Solomon Burke

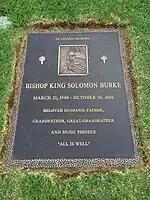
Grave of Solomon Burke at Forest Lawn Hollywood Hills

On October 21 a wake and meditation service was held at the Pierce Brothers Valley Oaks Griffin Mortuary at Westlake Village. Burke's funeral was at 10:00 am on October 22, 2010, at the City of Refuge in Gardena, California and was open to the public. It was simulcast on the internet and at a memorial service held at the Sharon Baptist Church in Philadelphia, that was led by Minister Lester Fields and Solomon's younger sister, Apostle Laurena Burke Corbin, the pastor of Our First Temple of Faith Mt. Deborah Pentecostal Church on Haverford Avenue in Philadelphia, and attended by Burke's extended East Coast family.